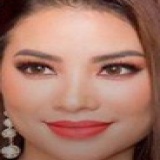
hoa hậu Phạm Hương